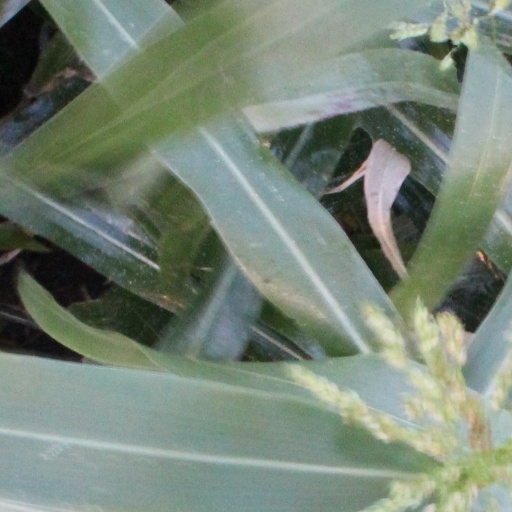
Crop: sorghum